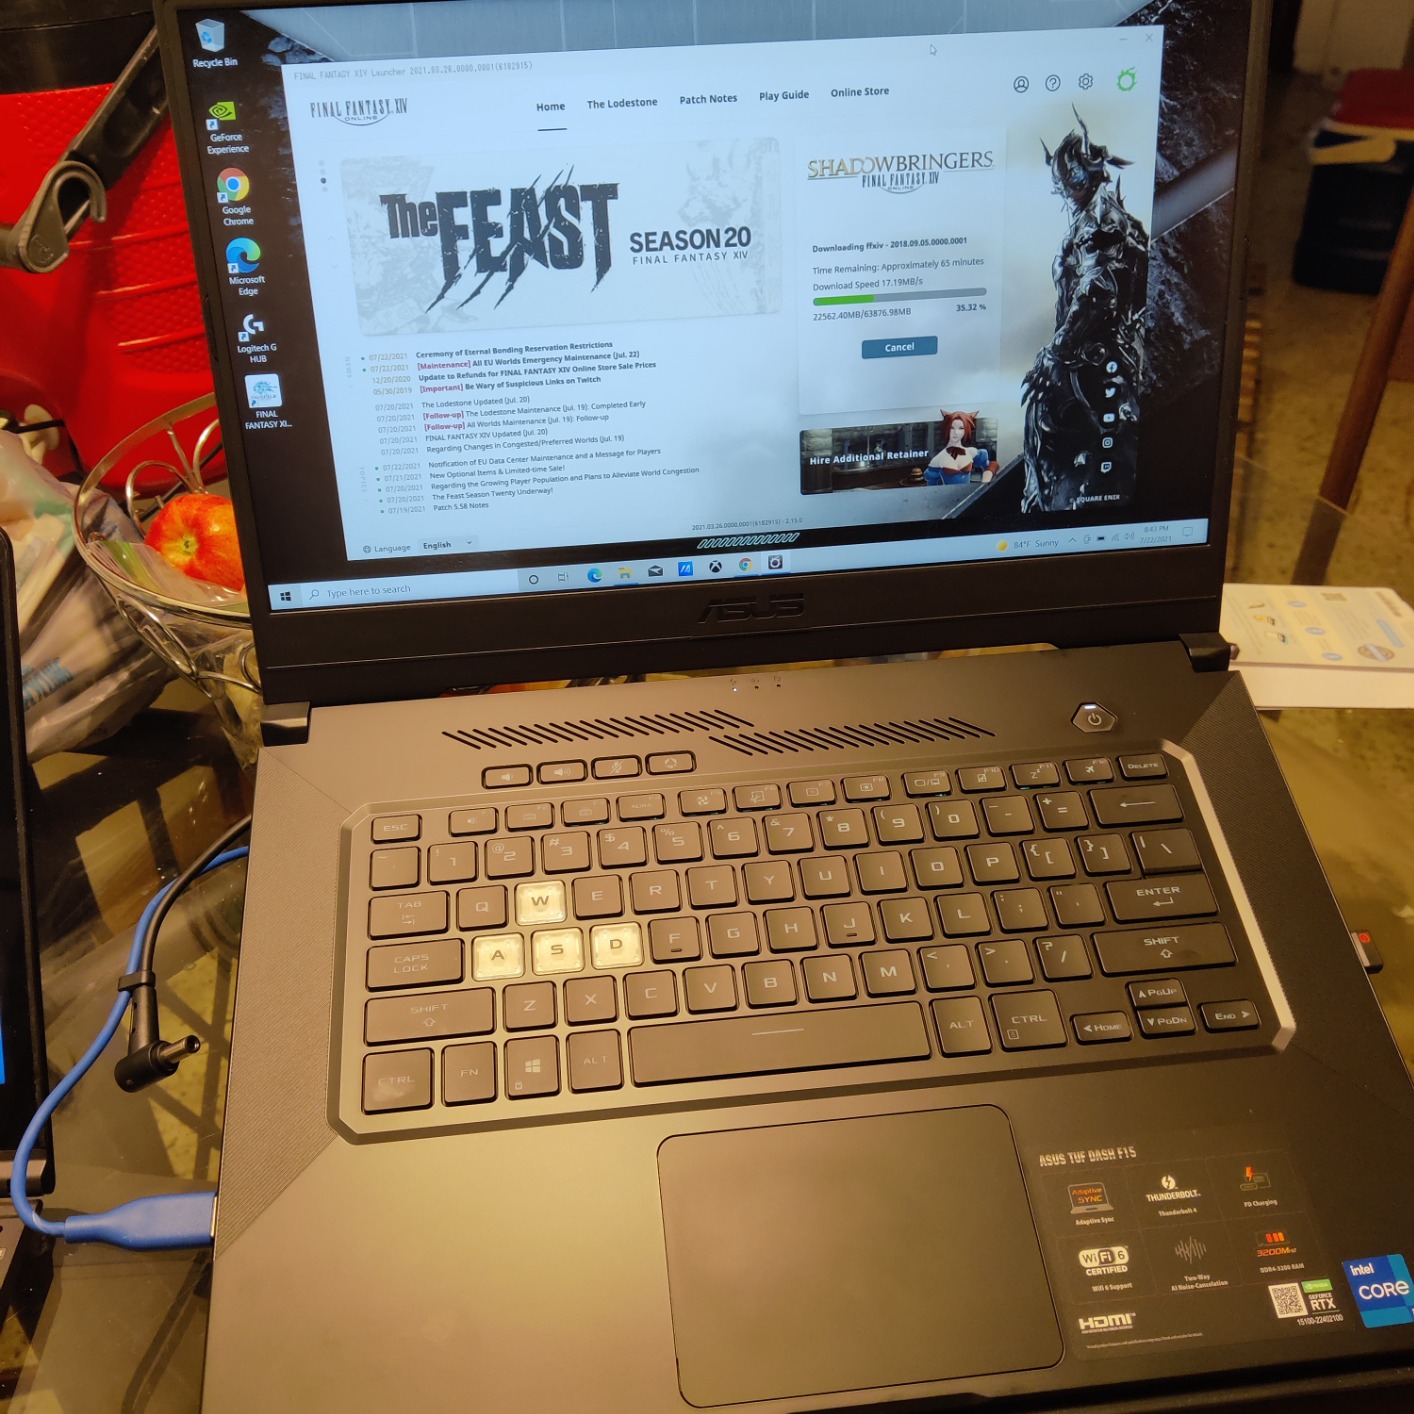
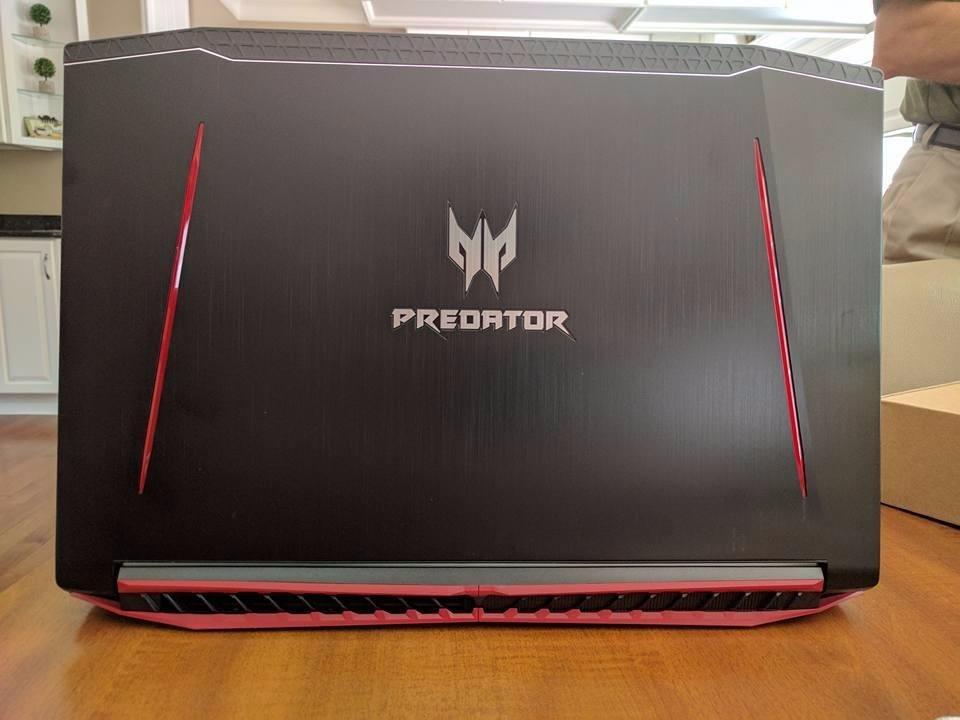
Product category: laptop
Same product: no